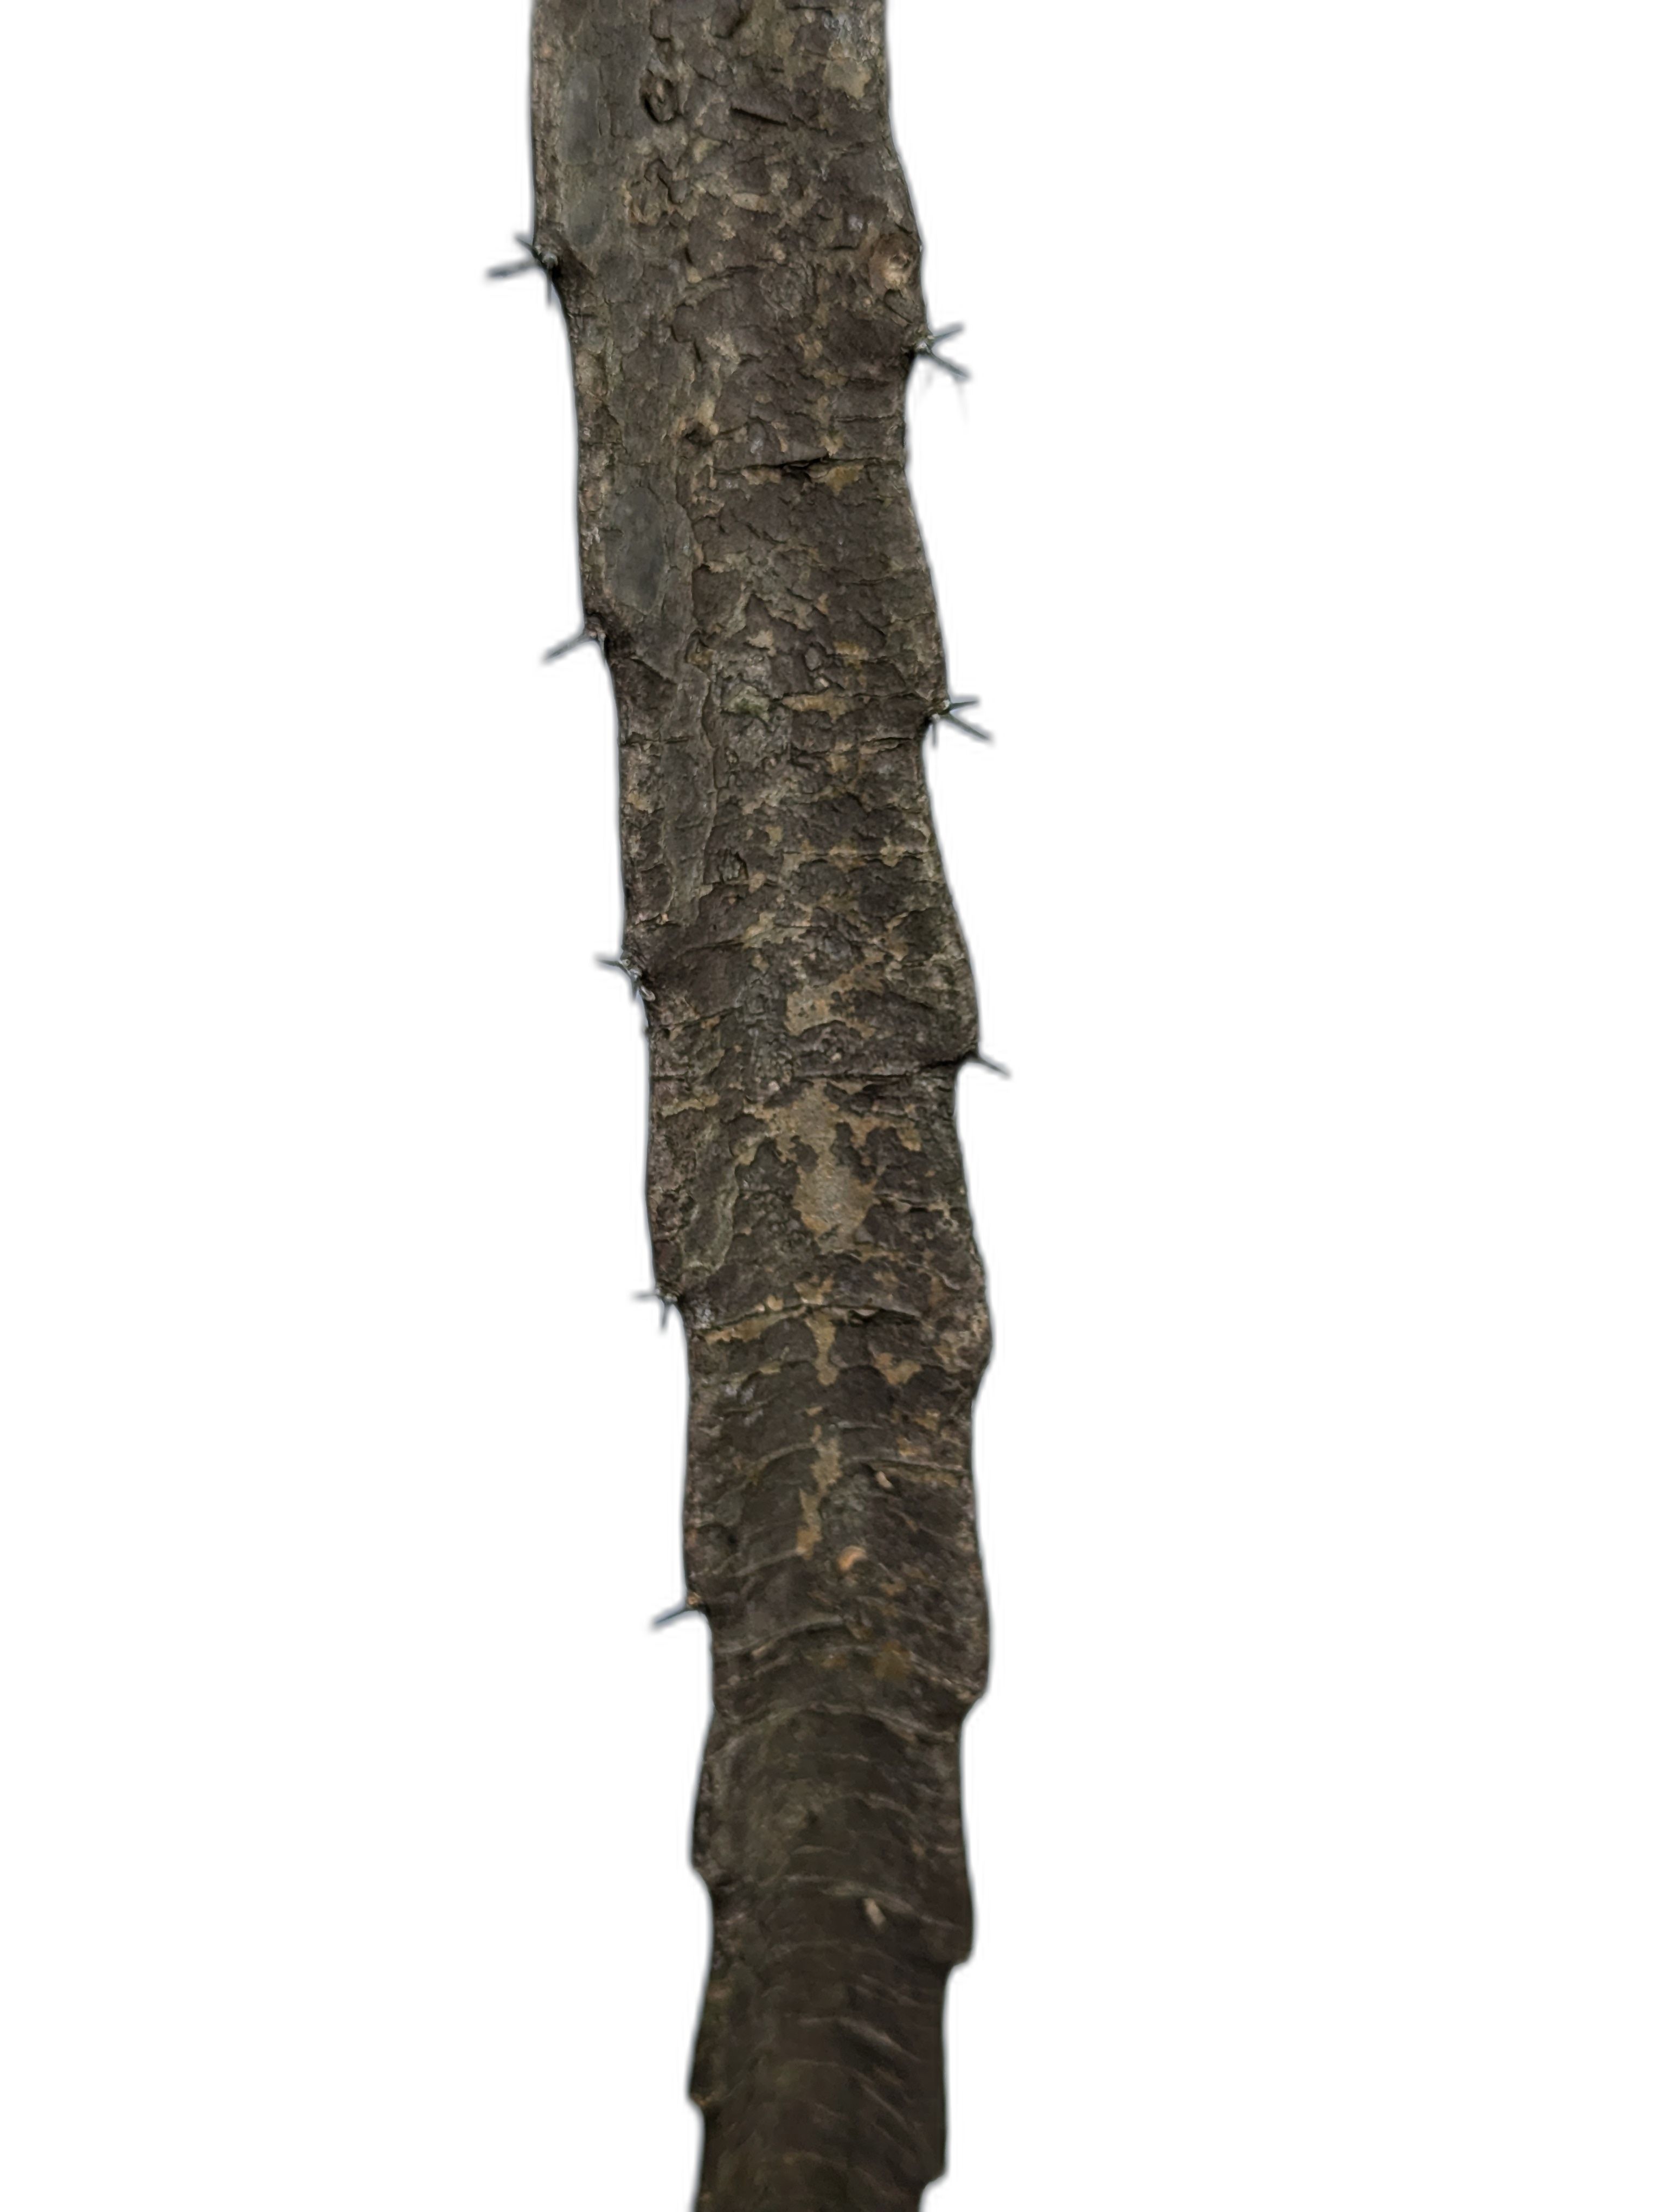
Label: Bad leaf